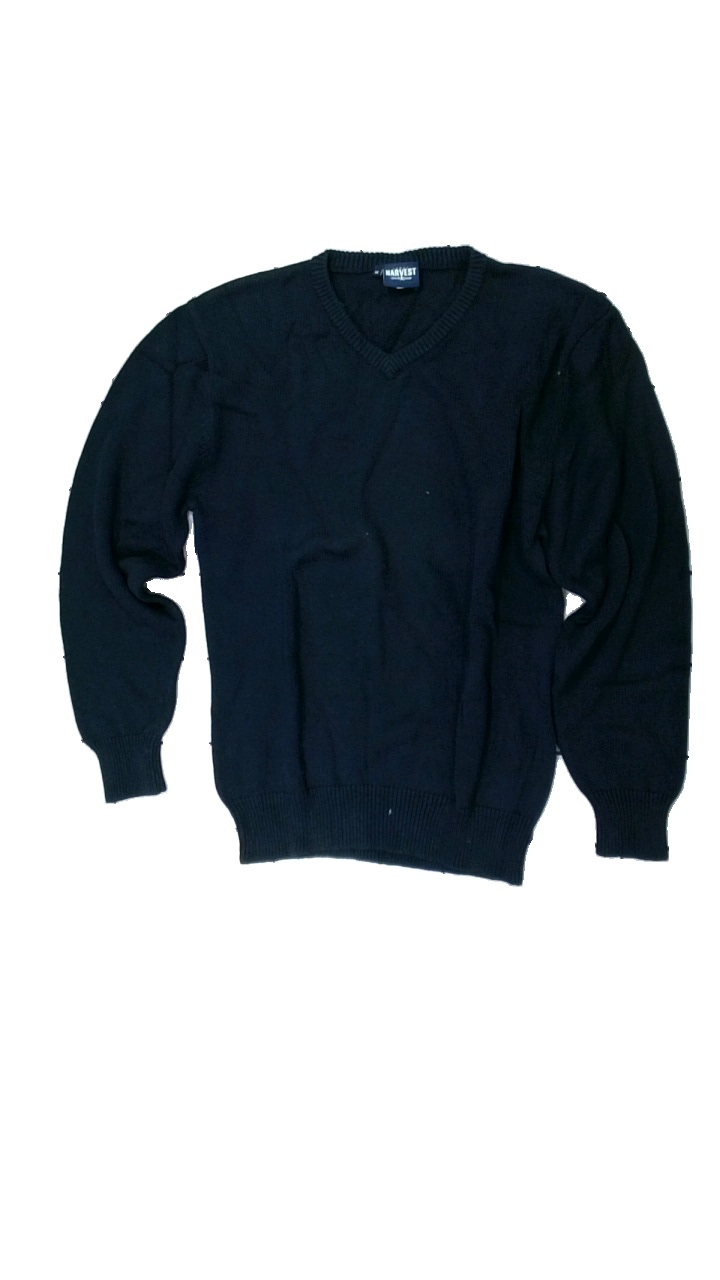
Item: Sweater (Men)
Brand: Harvest
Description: svart stickad tjocktröja
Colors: Black
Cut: Regular
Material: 100% cotton
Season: All
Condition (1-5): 5
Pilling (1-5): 5
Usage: Reuse
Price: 50-100